Flaminio Torri

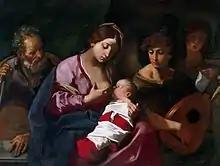
Flaminio Torri, "Holy Family with angel musicians".

Flaminio Torri (19 May 1620 – 6 August 1661) was an Italian Baroque painter of the Bolognese School, active during the Baroque period.